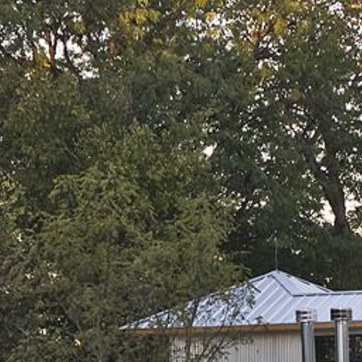
Material: foliage